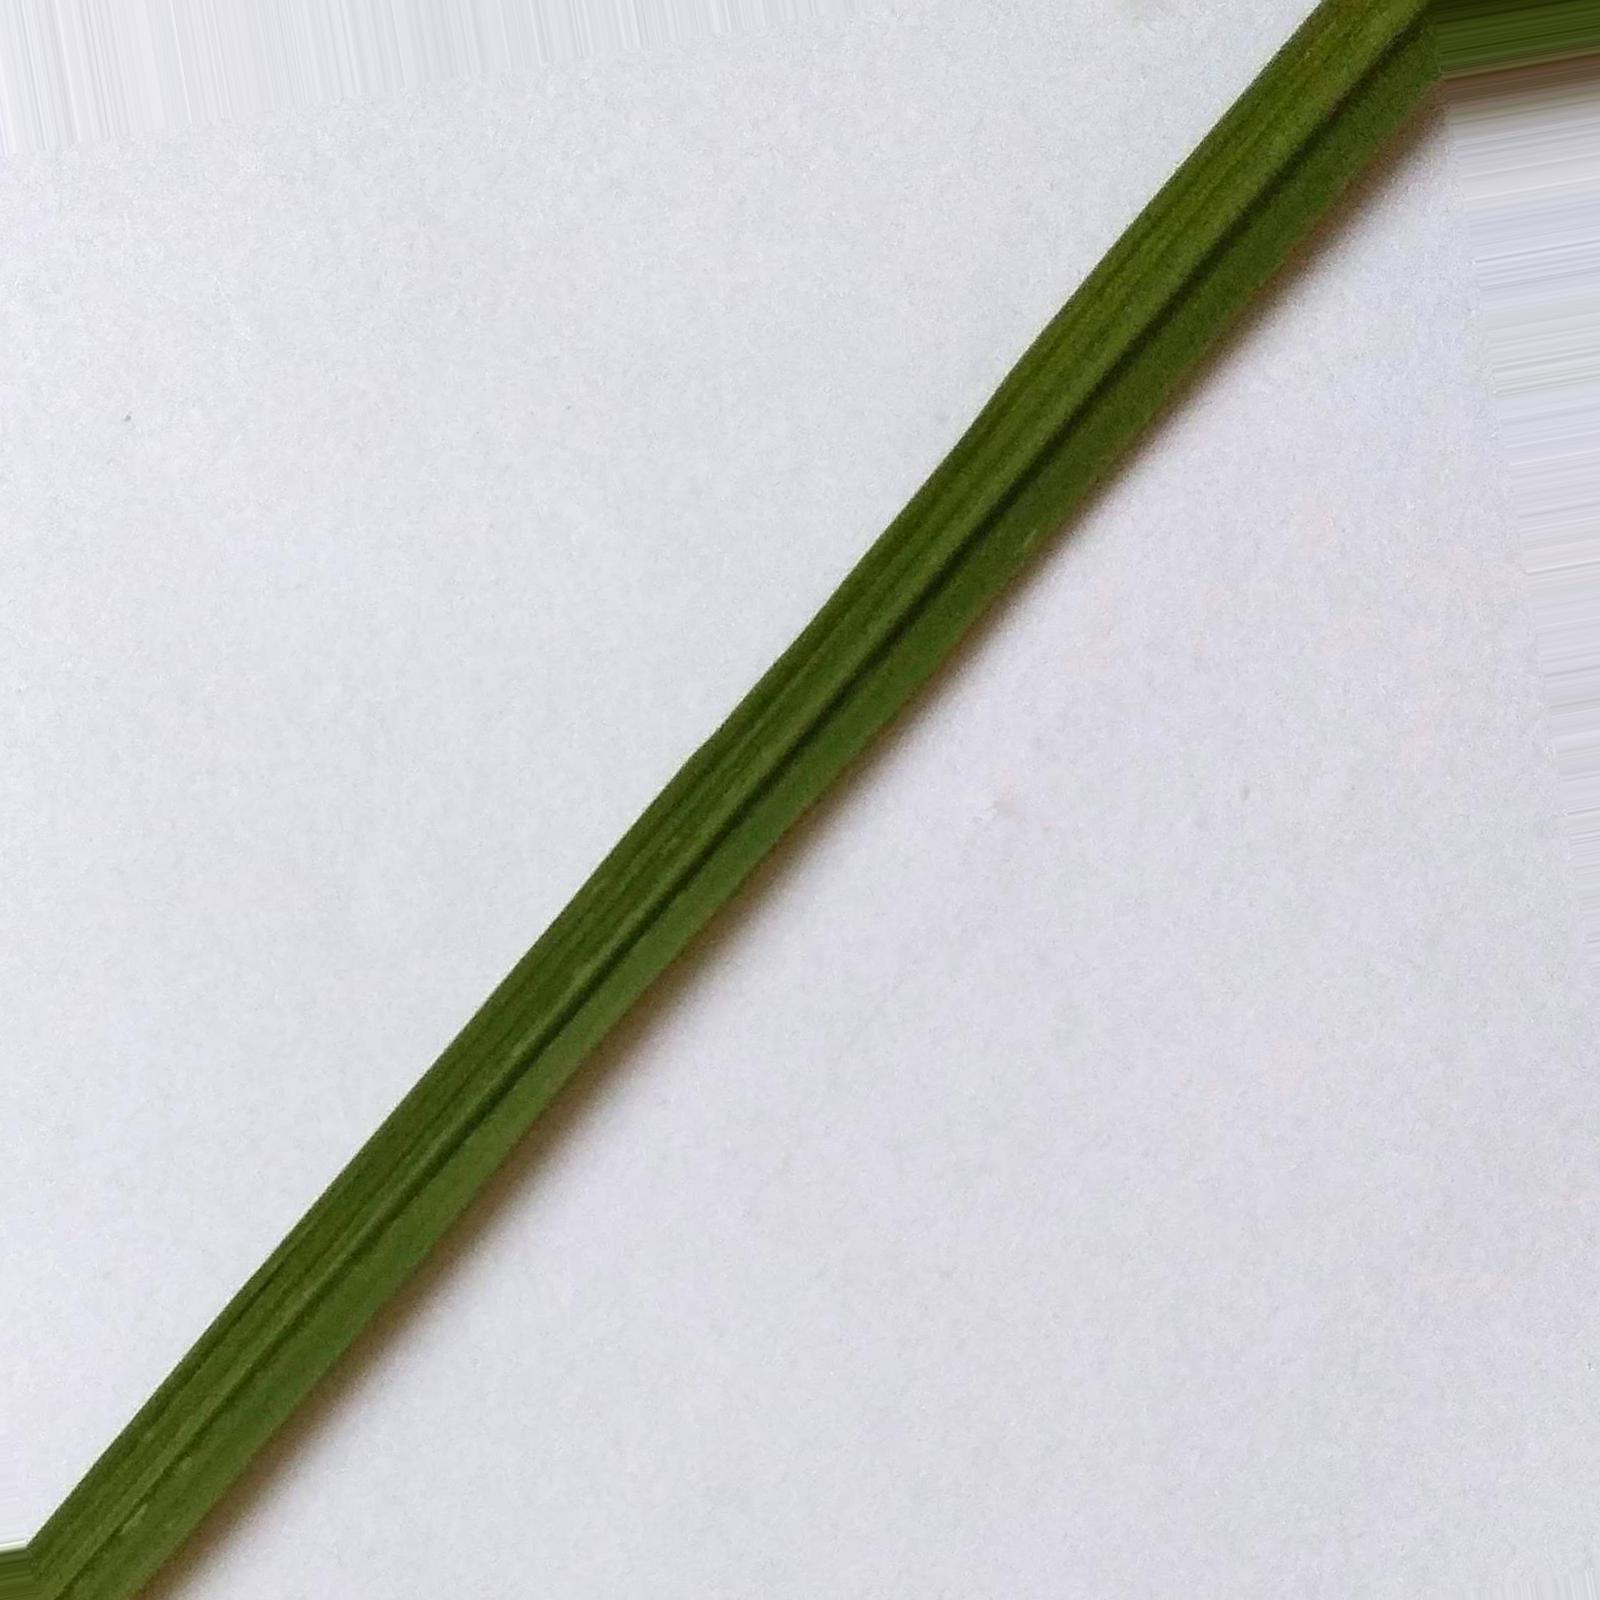
Nhãn: Healthy